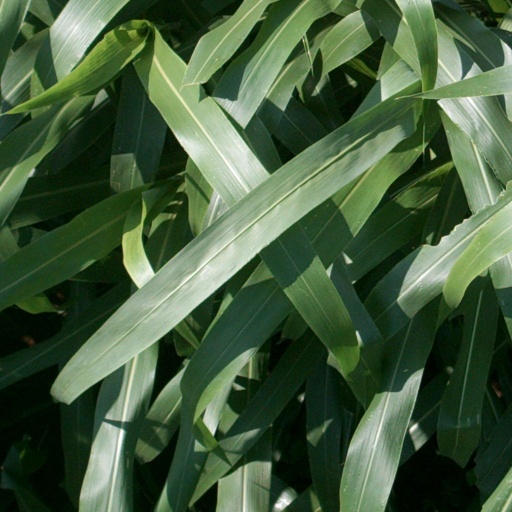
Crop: sorghum